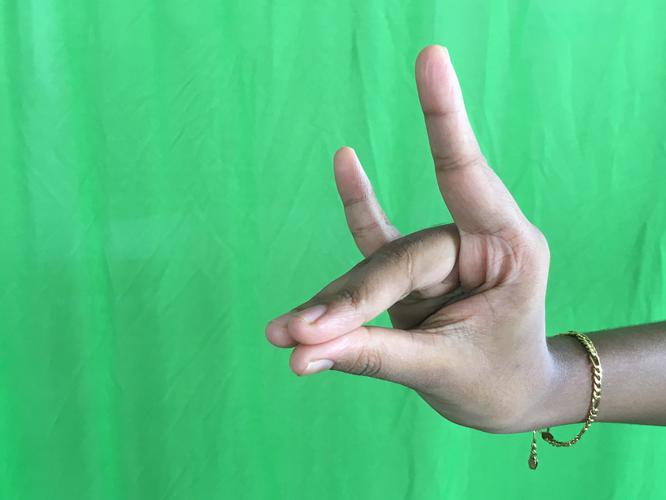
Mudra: Simhamukham
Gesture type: single_hand